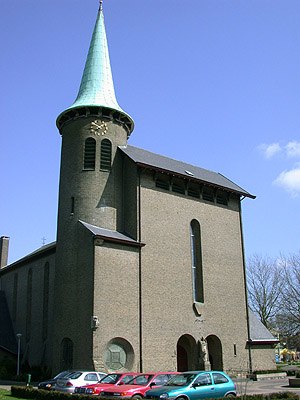
Beek / Galleri af billeder
Beek er en kommune og en by, beliggende i den sydlige provins Limburg i Nederlandene. Kommunens størrelse er på 21,03 km², og indbyggertallet er på 16.268 pr. 1 januar 2014. Kommunen grænser op til Stein, Sittard-Geleen, Schinnen, Meerssen og Nuth.